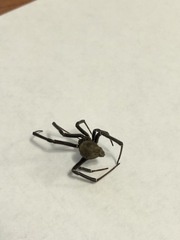
Species: Lactrodectus_hesperus